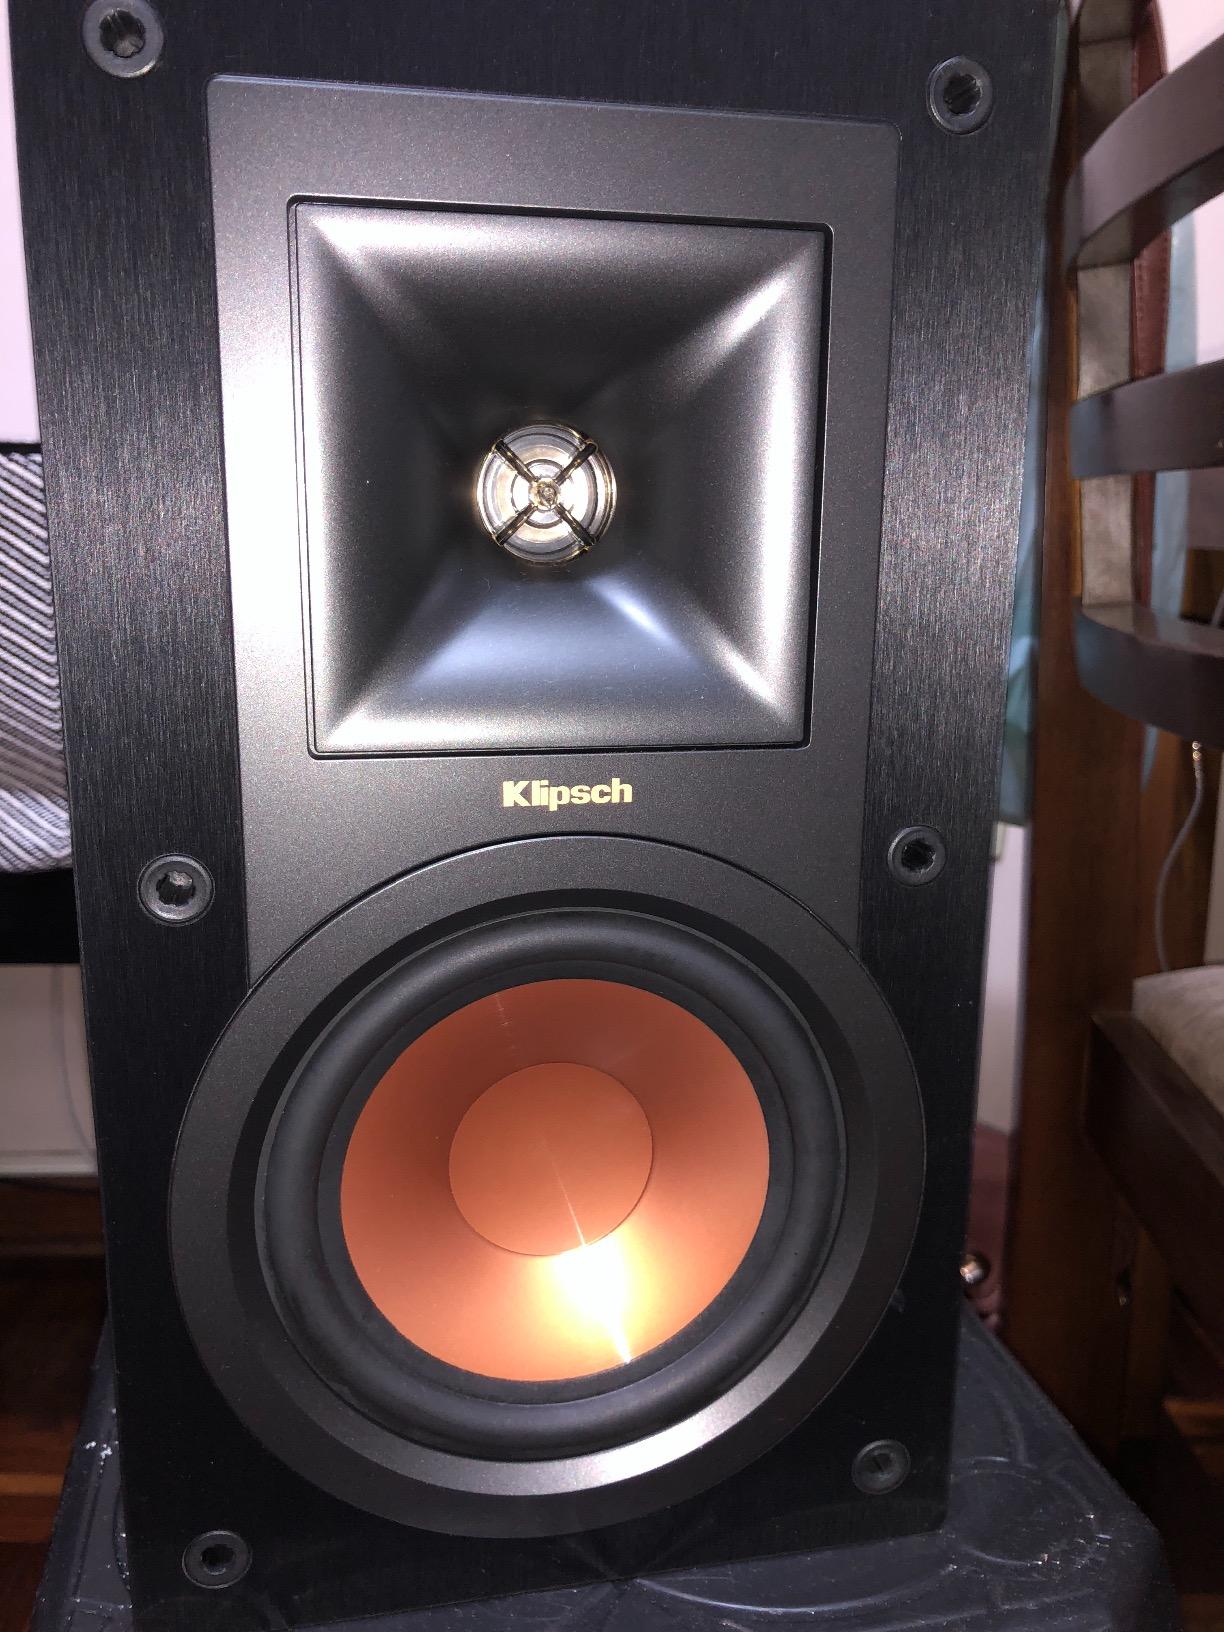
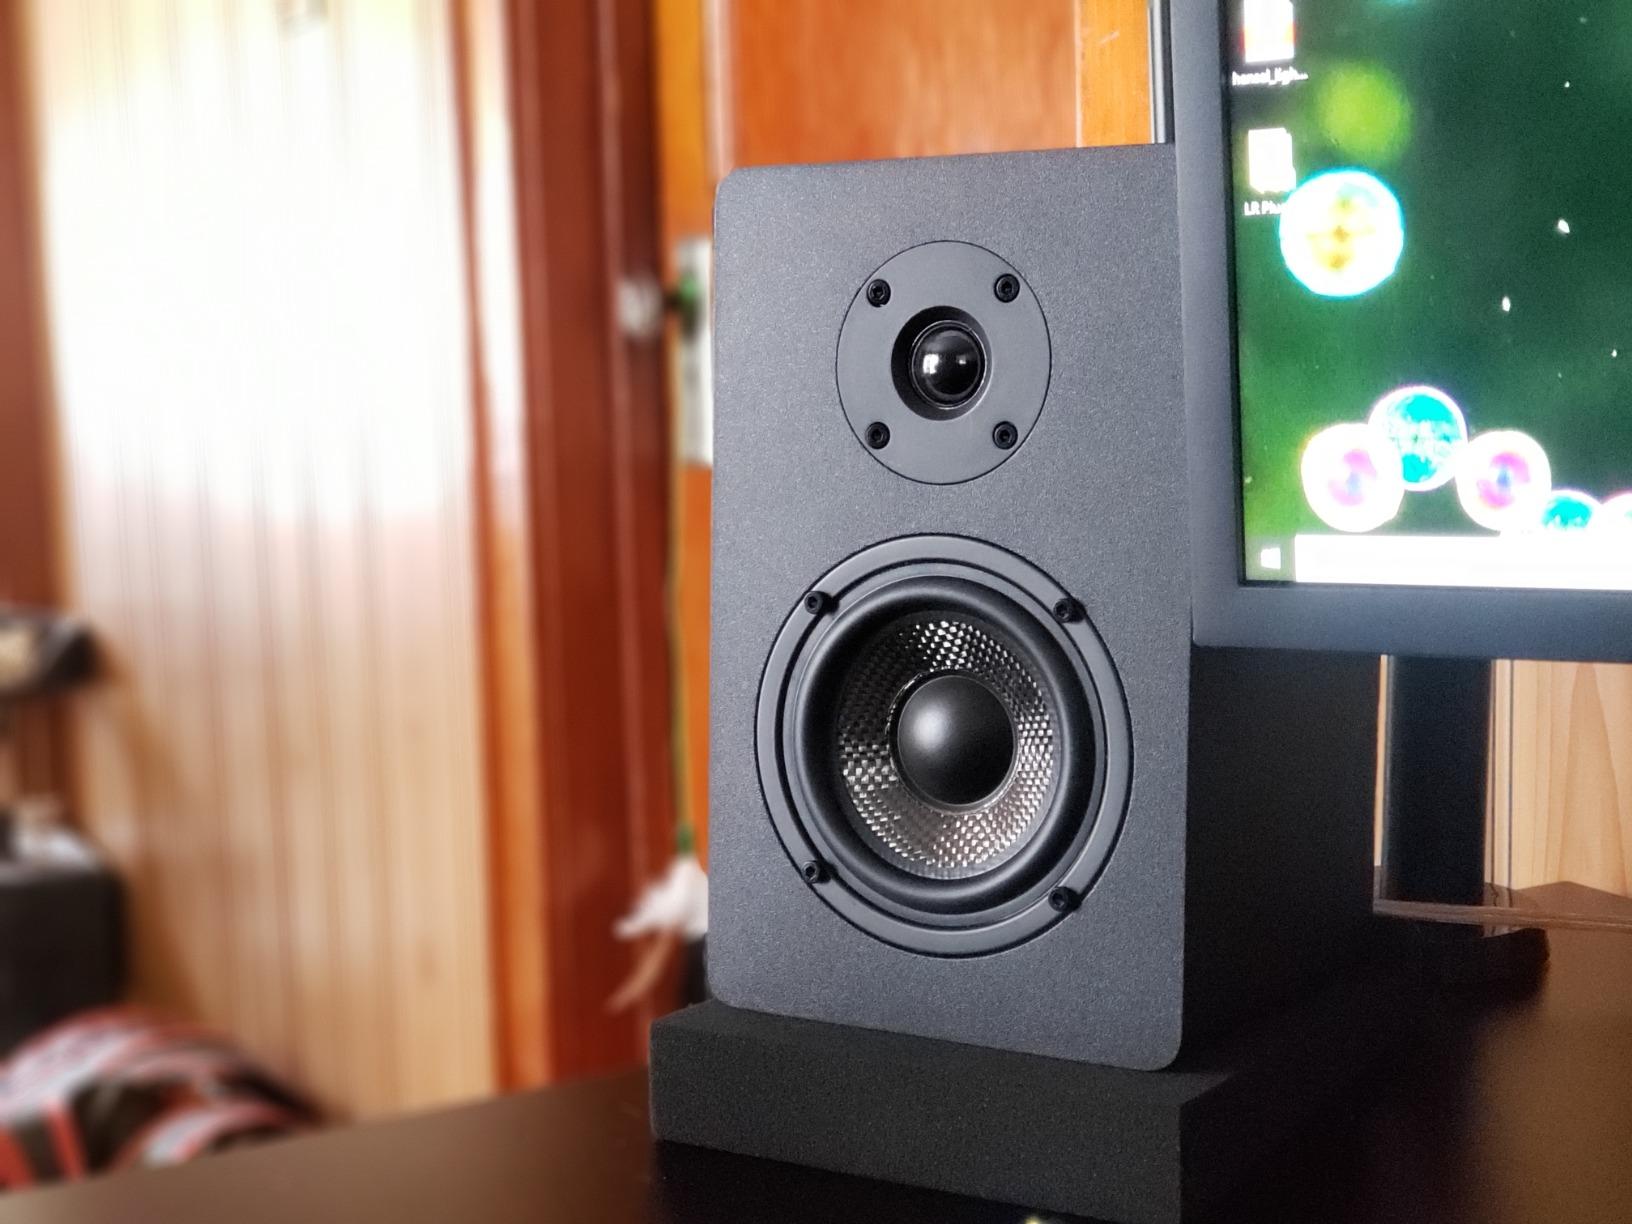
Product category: speaker
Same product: no